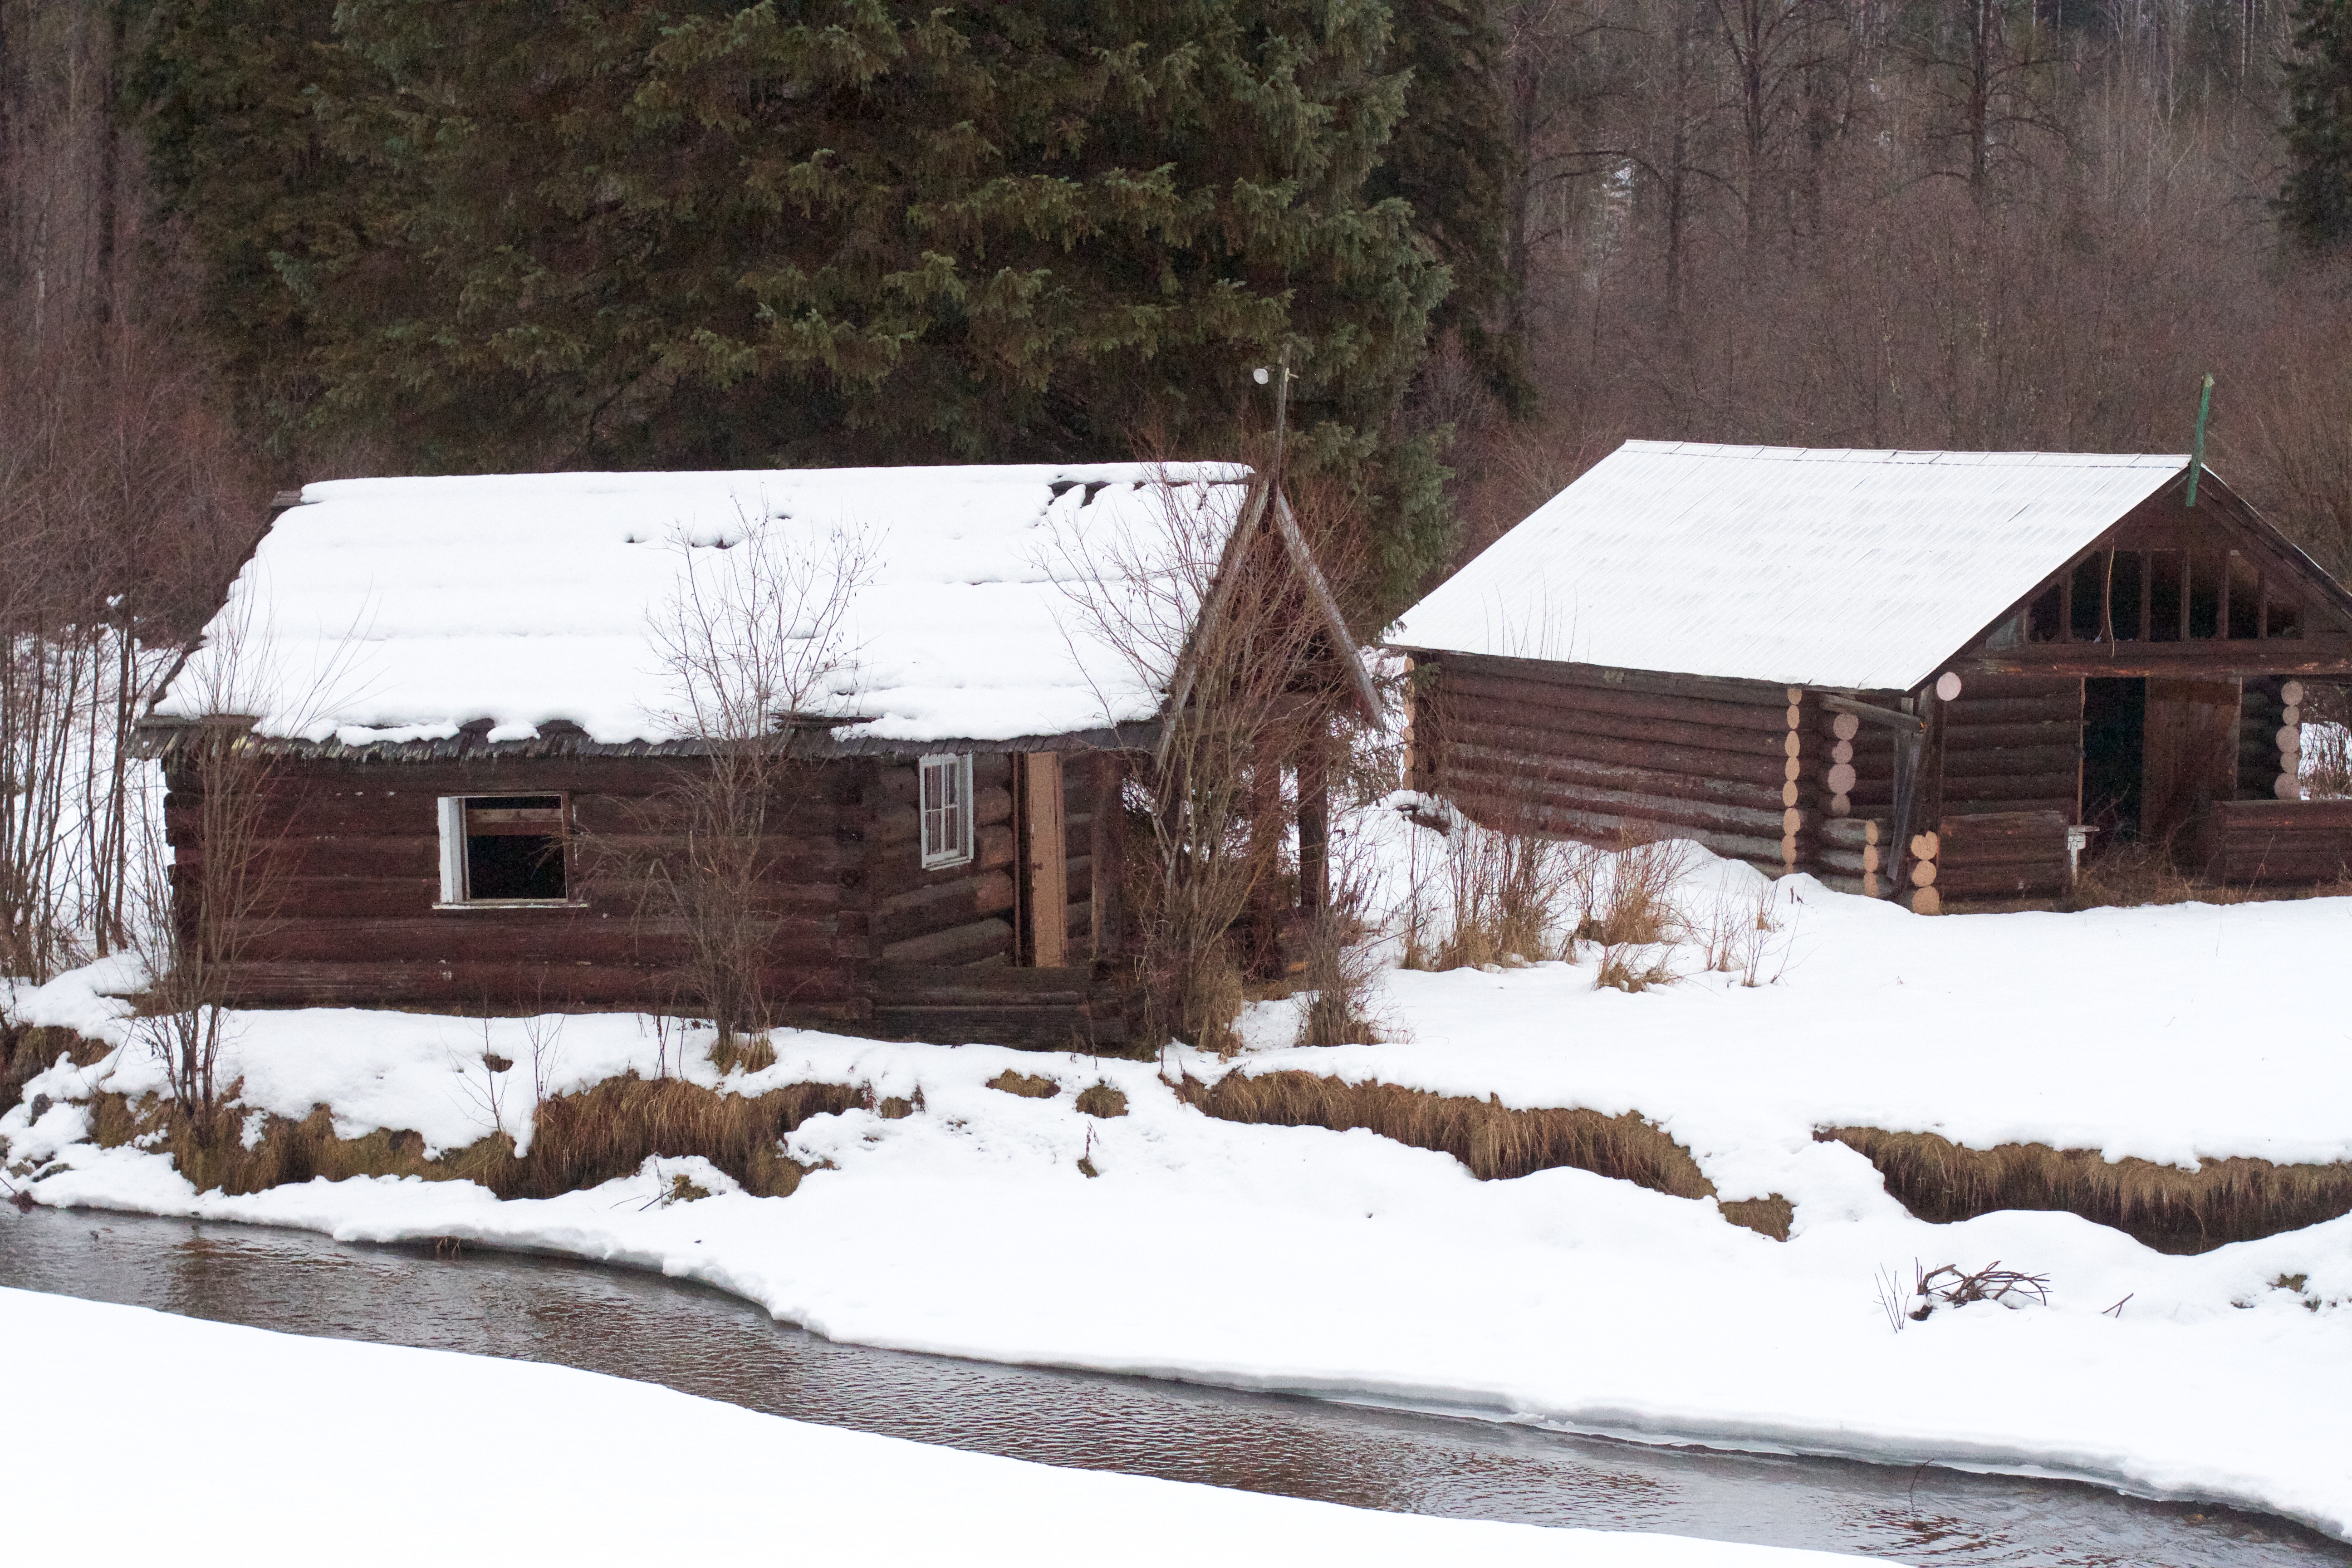
snow, winter, wood, house, barn, home, hut, shack, cottage, weather, season, log cabin, geological phenomenon, sugar house